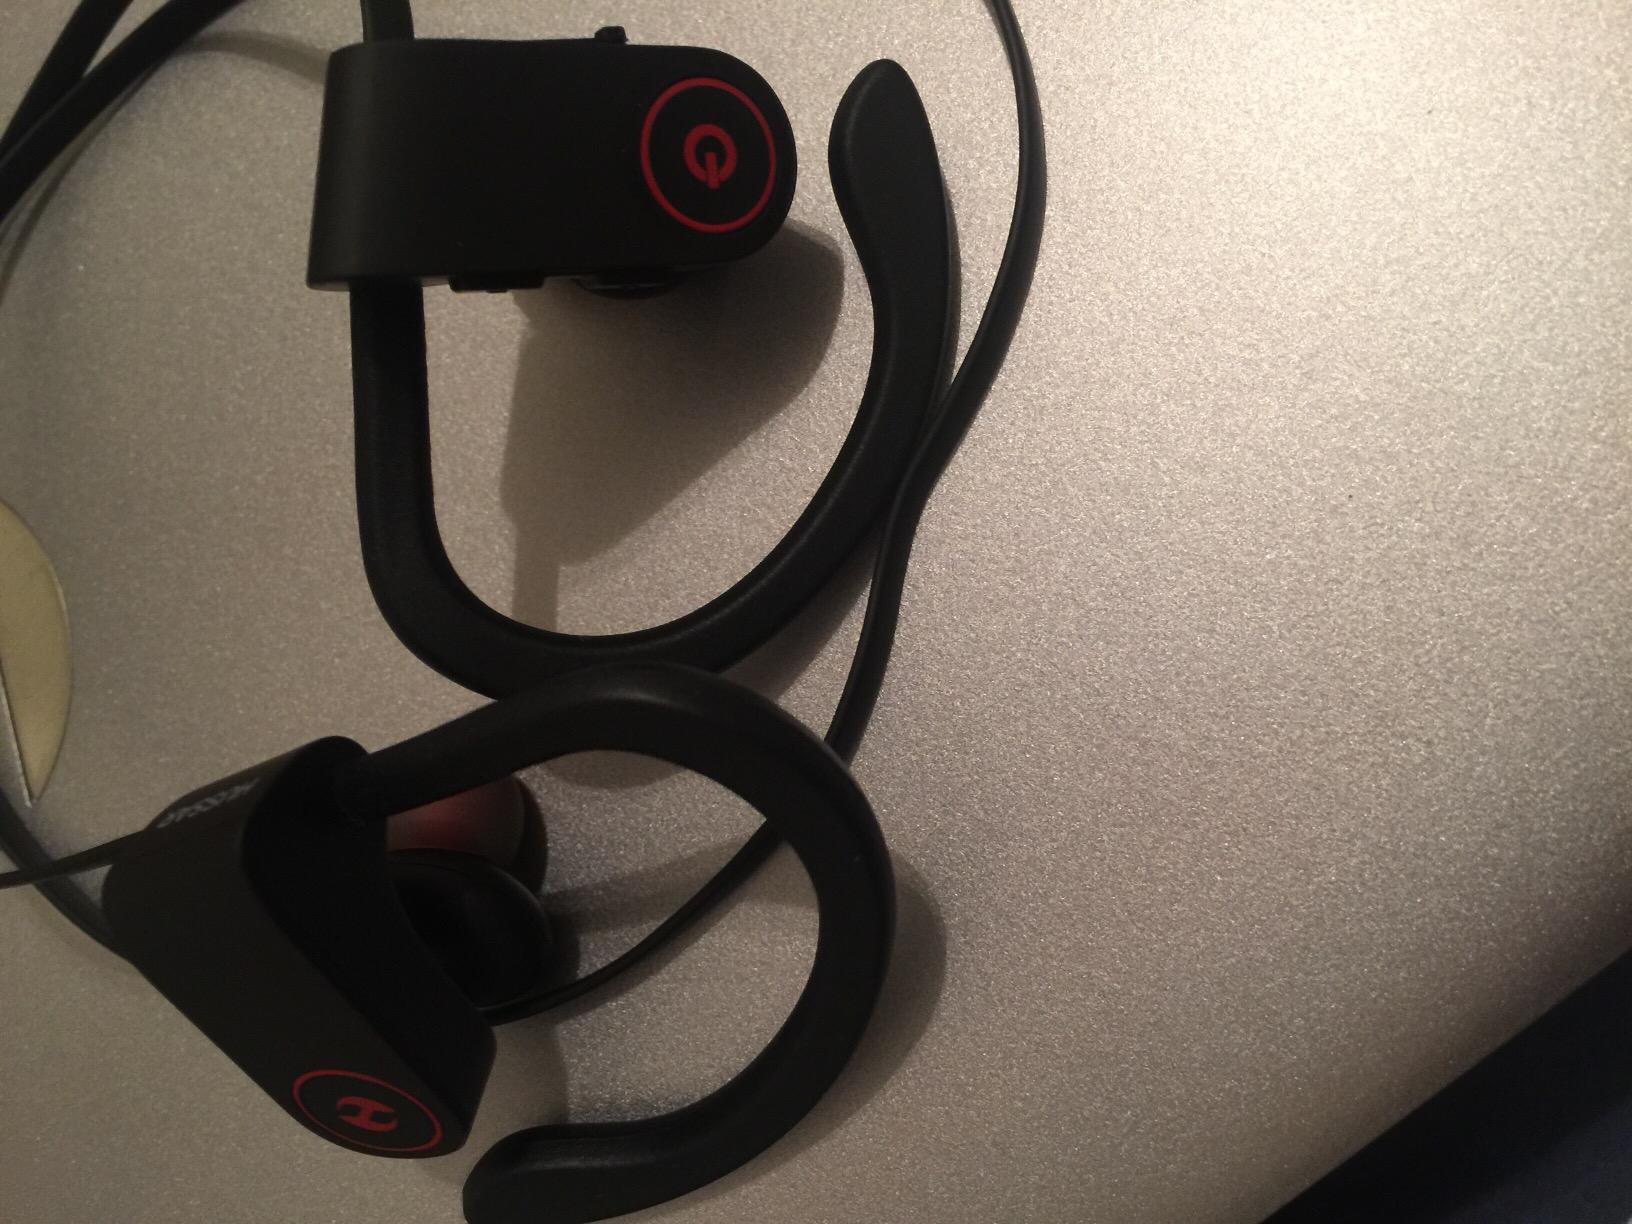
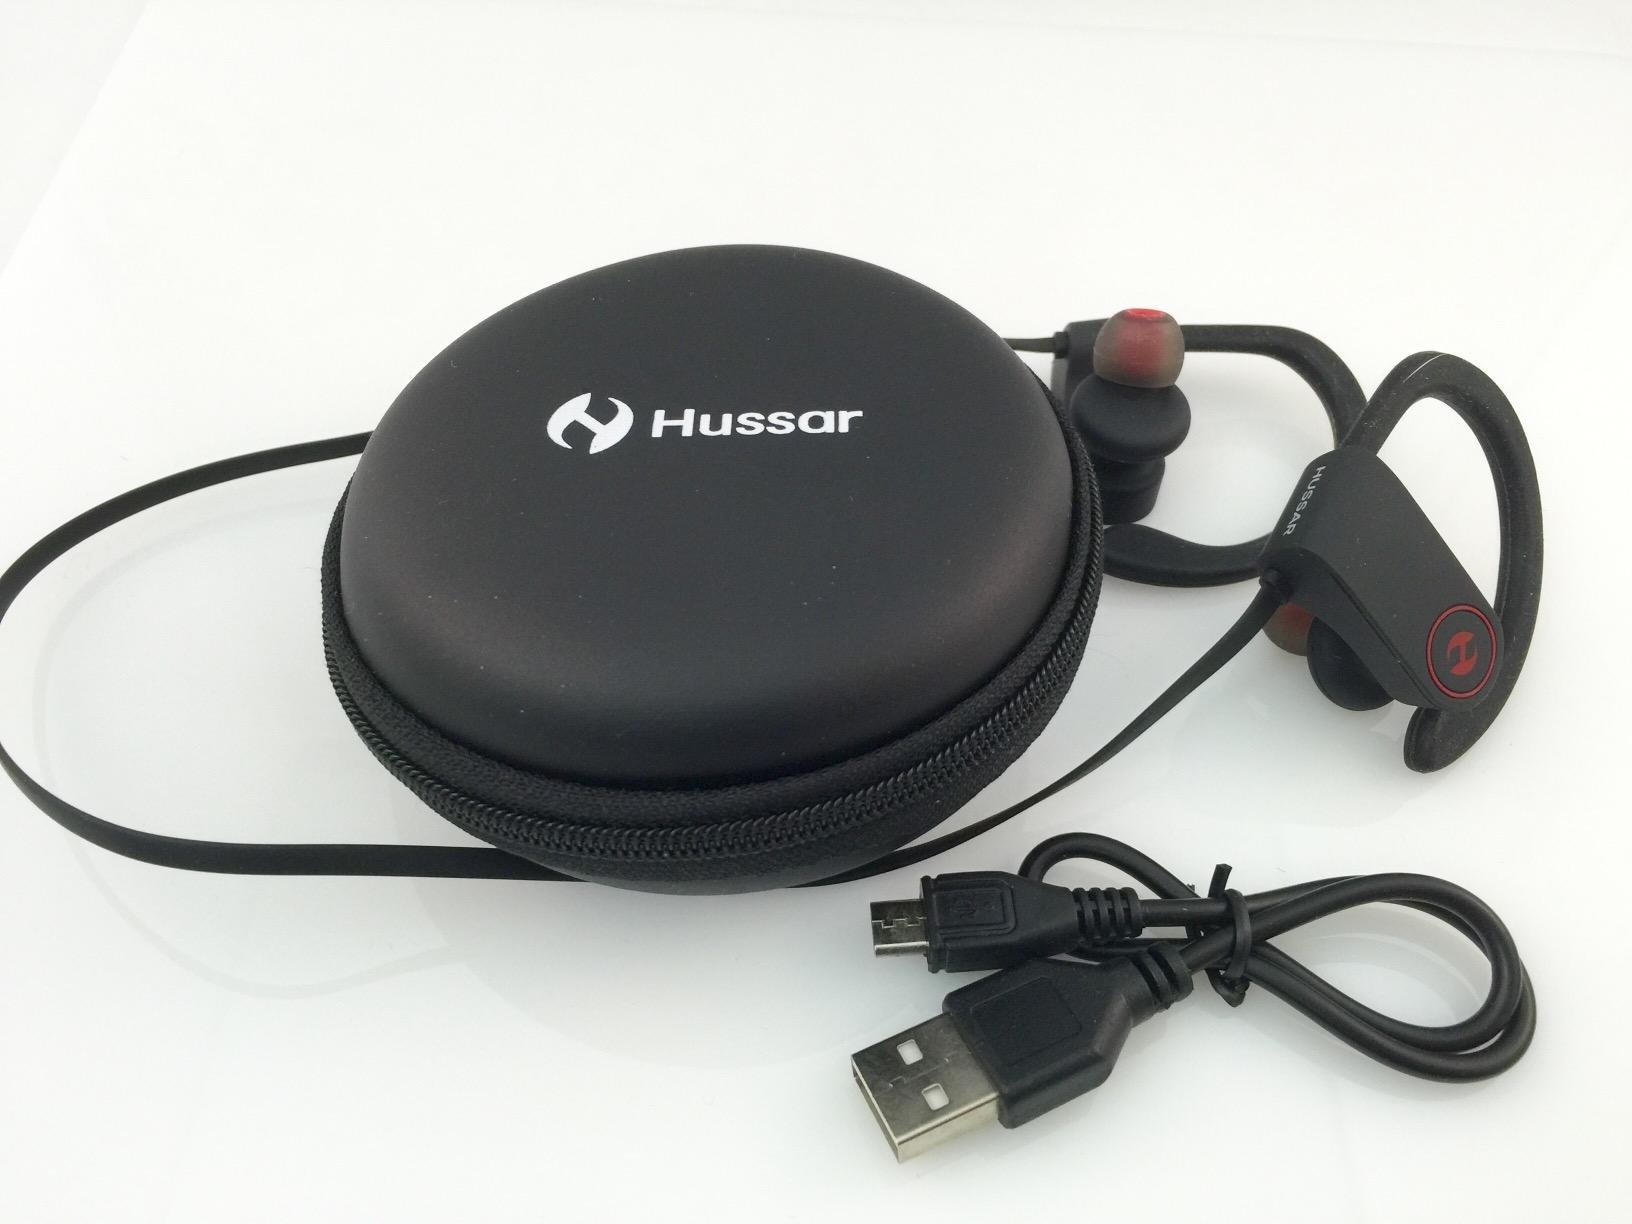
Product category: headphones
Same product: yes